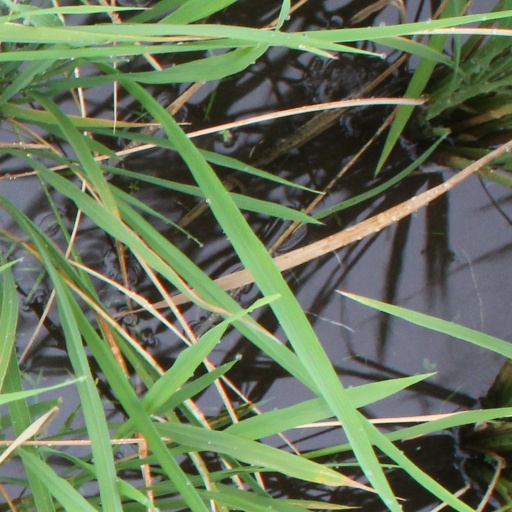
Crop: rice